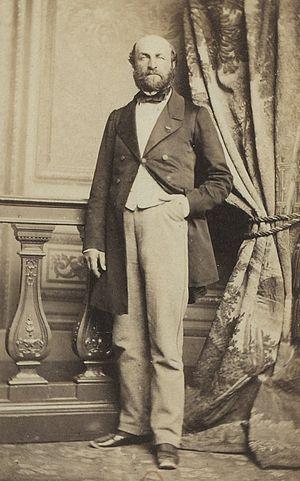
Album des députés au Corps législatif entre 1852-1857.
Cette page concerne les événements qui se sont produits durant l'année 1816 en Lorraine.
Antoine Joseph Drouot, né à Nancy le 14 avril 1816 et mort dans cette ville le 17 septembre 1897, est un homme politique français.
Cette page concerne les événements qui se sont produits durant l'année 1897 en Lorraine.